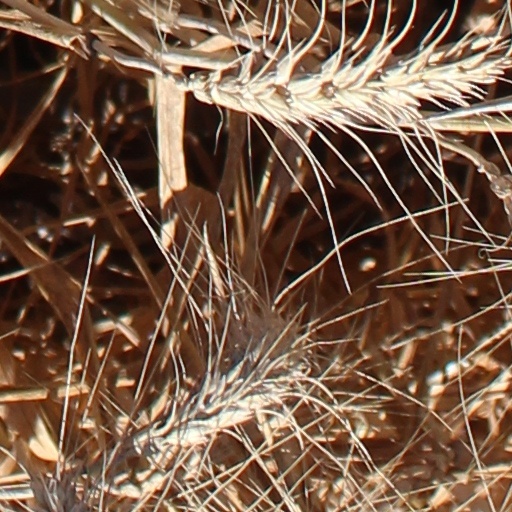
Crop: wheat